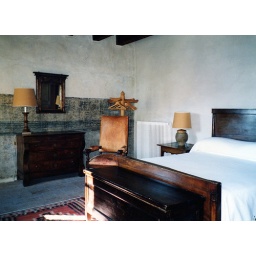
Master bedroom in the early Renaissance house - far right section of Villa when viewed from the front. (Photo: A&amp;amp;F)